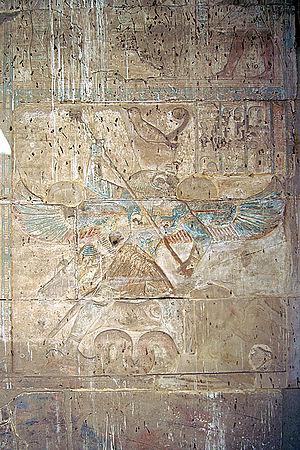
Seth est l'une des plus anciennes divinités égyptiennes. Sa représentation, au museau effilé et aux oreilles dressées mais tronquées, est une composition hybride née de l'imaginaire des Égyptiens des temps prédynastiques. Cette iconographie monstrueuse est peut-être inspirée de l'oryctérope, un termitivore, fouisseur des savanes africaines. Dans le mythe, Seth est le dieu de la confusion, du désordre et de la perturbation, ce que souligne l'écriture hiéroglyphique dans laquelle l'animal séthien sert de déterminatif pour des concepts négatifs.